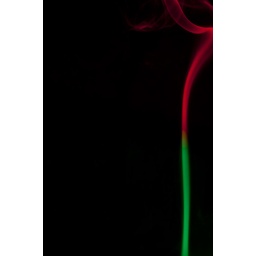
Candle smoke over a black background with red and green Cokin filters set side by side.